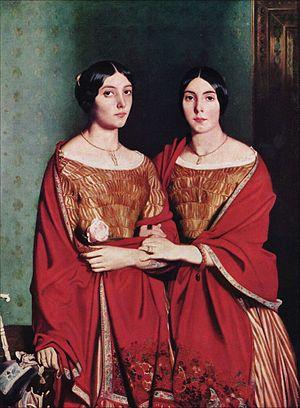
Théodore Chassériau, né le 20 septembre 1819 à Santa Bárbara de Samaná à l'île de Saint-Domingue, et mort le 8 octobre 1856 à Paris, est un peintre français.